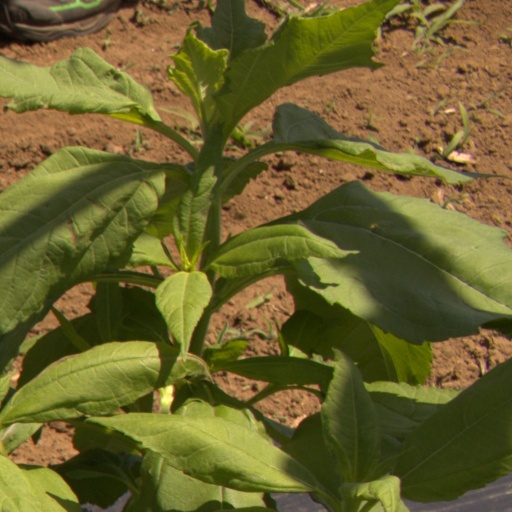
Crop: Jerusalem artichoke